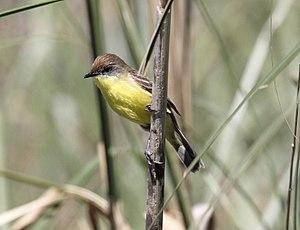
La province de Neuquén est une province d'Argentine, qui se trouve à l'extrémité nord-ouest de la Patagonie argentine. Avec une superficie de 94 378 km², elle est la plus petite province des régions australes du pays. Sa géographie s'abîme sur l'imposante Cordillère des Andes.
La province de La Pampa est une province du centre de l'Argentine. Elle est bordée à l'ouest par la province de Mendoza, au sud par le Río Colorado qui la sépare de la province de Río Negro, à l'est par celle de Buenos Aires et au nord par la province de San Luis et celle de Córdoba. Sa capitale est Santa Rosa.